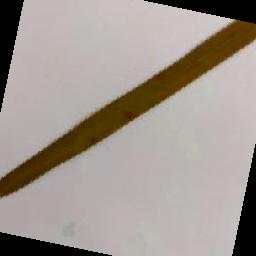
Label: Rice___Brown_Spot